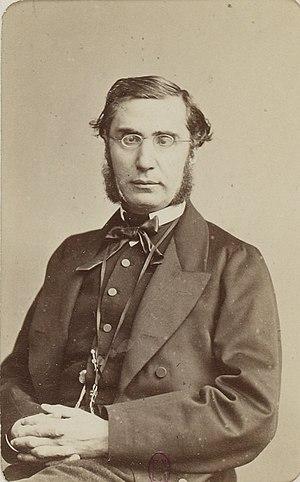
Personnalités françaises et étrangères sous le Second Empire. Émile Ollivier (Pierson phot.)
Alexis Émile Segris, né à Poitiers le 4 mars 1811, mort à Weggis le 7 septembre 1880, fut un avocat d'affaires au barreau d'Angers et homme politique français.
Le plébiscite du 8 mai 1870 est le dernier plébiscite organisé sous le Second Empire. Voulu par Napoléon III, son but est de faire approuver les réformes entamées par le gouvernement et donner une nouvelle constitution au régime impérial. Il s’agit aussi pour l'empereur des Français de conforter sa dynastie.
Le Second Empire est le système constitutionnel et politique instauré en France le 2 décembre 1852 lorsque Louis-Napoléon Bonaparte, président de la République française, devient le souverain Napoléon III, empereur des Français, un an jour pour jour après son coup d'État du 2 décembre 1851. Ce régime politique succède à la Deuxième République et précède la Troisième République.